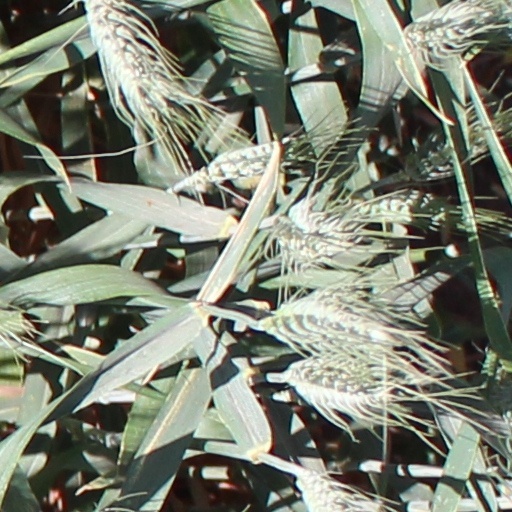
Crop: wheat